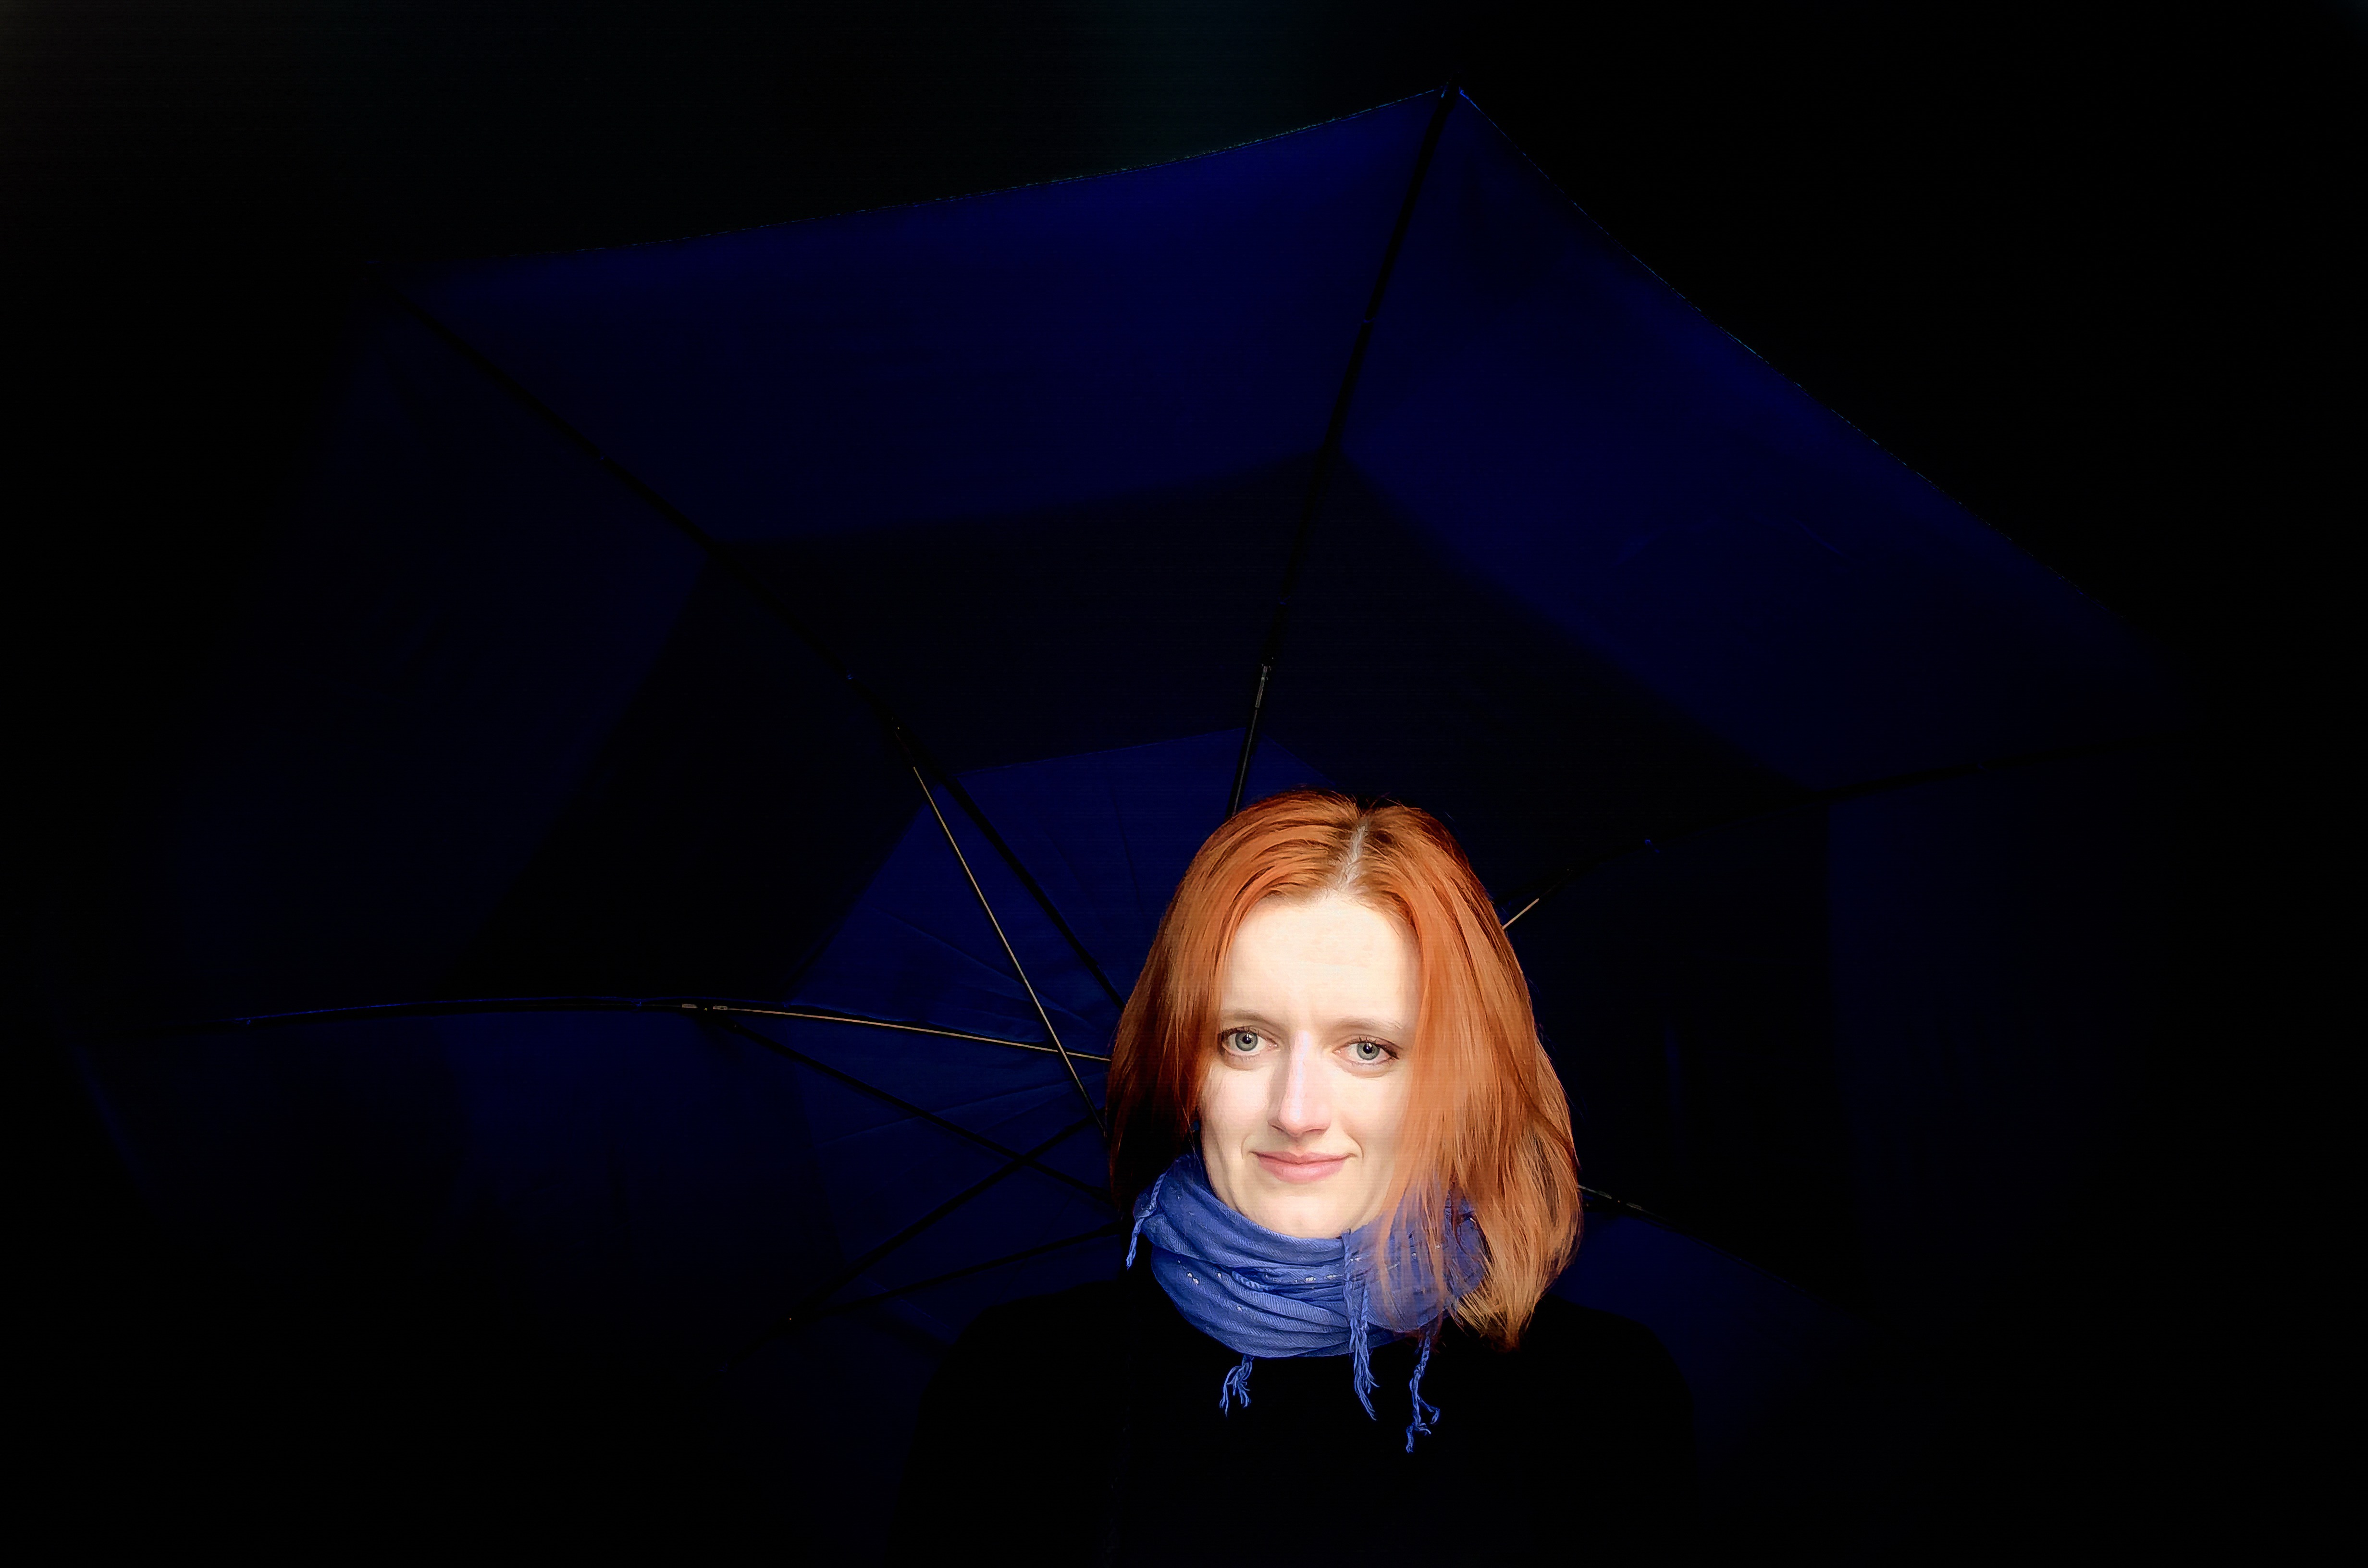
hand, light, people, girl, woman, night, photography, female, portrait, umbrella, color, darkness, blue, black, stage, background, shape